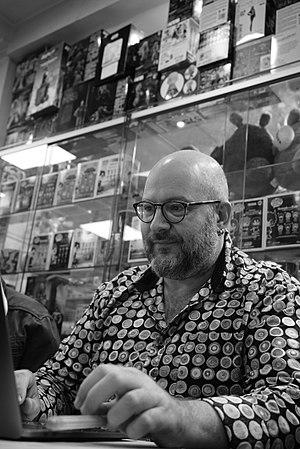
en dédicace à la boutique Bédérama.
Jean-David Morvan, né le 28 novembre 1969 à Reims, est un scénariste de bande dessinée français.